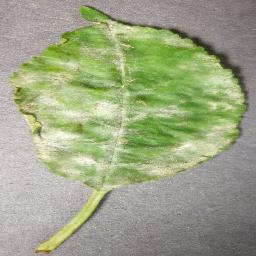
Label: Cherry___Powdery_mildew